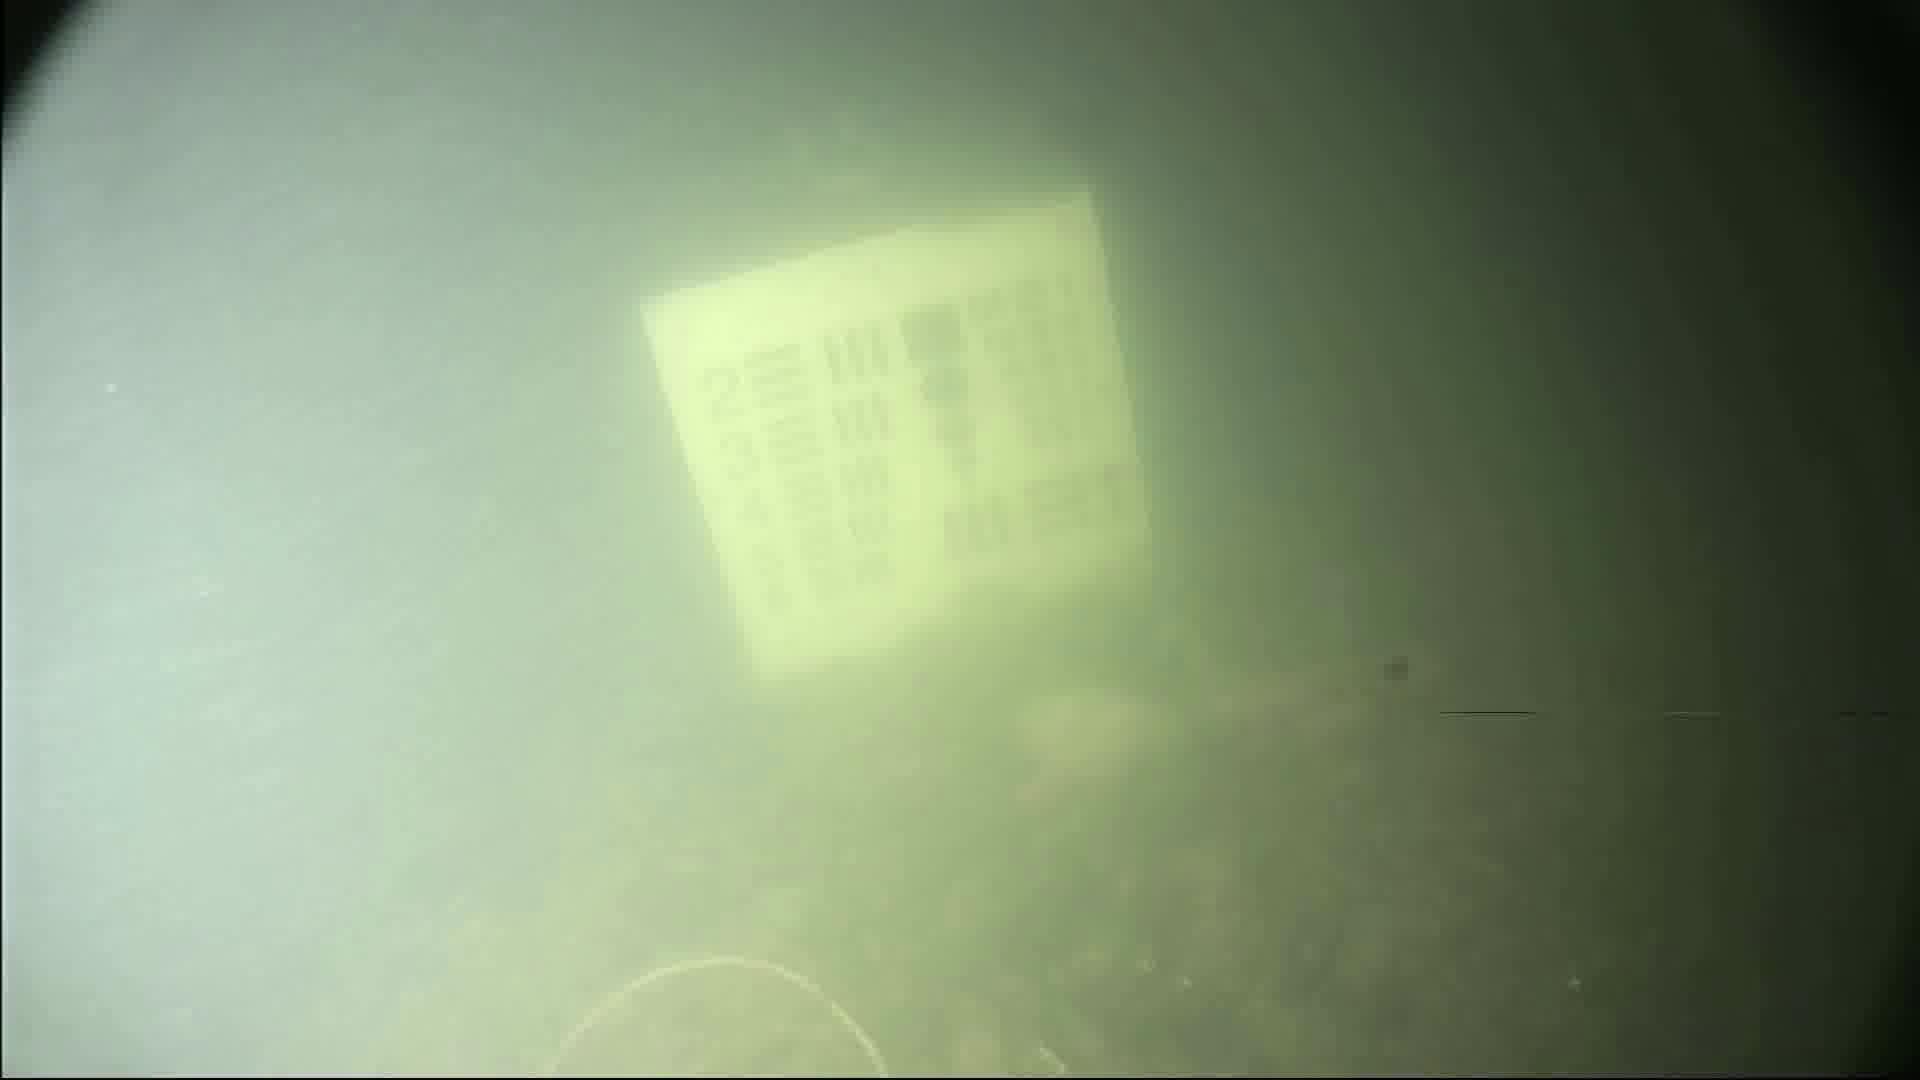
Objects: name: fish